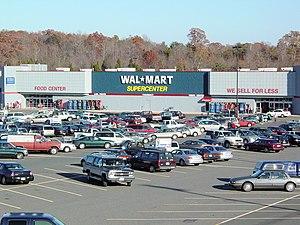
Walmart est une entreprise américaine transnationale spécialisée dans la grande distribution, fondée par Sam Walton et aujourd'hui présidée par son fils aîné, S. Robson Walton.